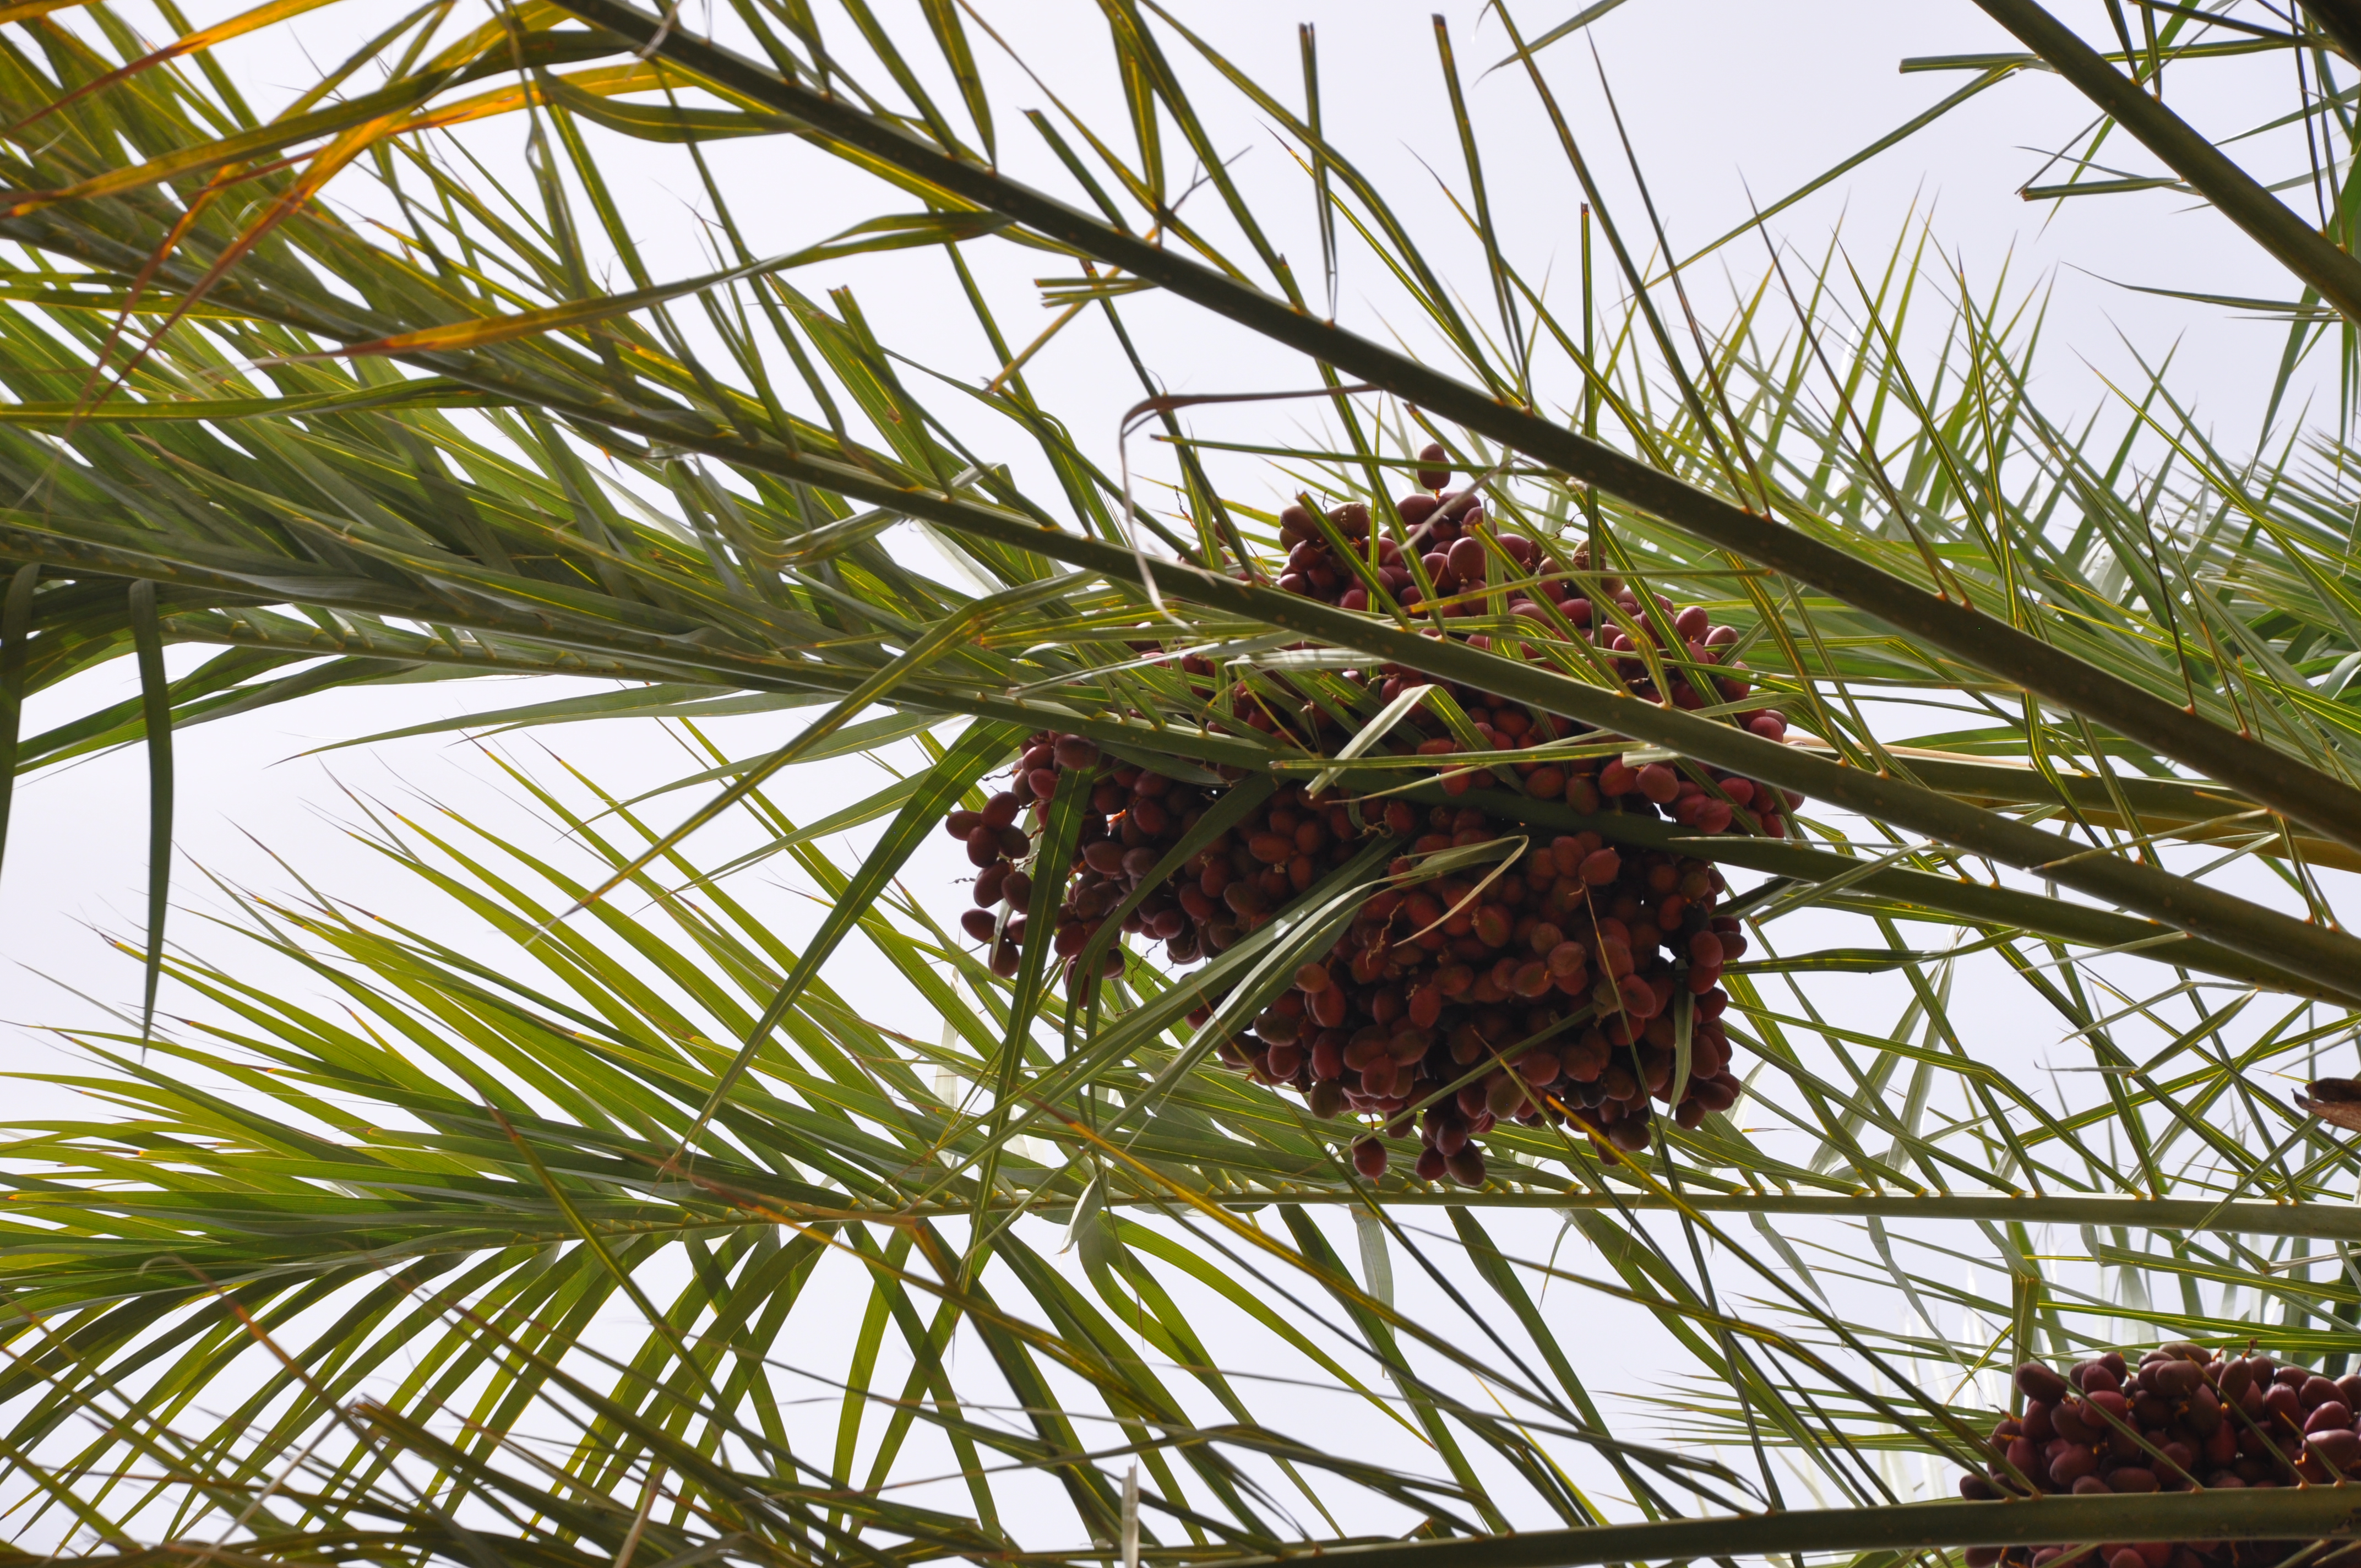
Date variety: bouisthami